Florianópolis

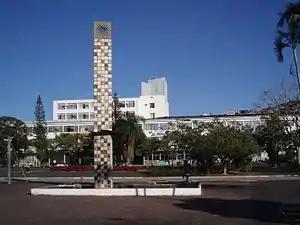
Federal University of Santa Catarina.

In addition to its white sand beaches, Florianópolis offers many historical attractions, including the sites of the original Azorean colonists, the Lagoa da Conceição lagoon, and Santo Antônio de Lisboa. Tourism in Florianópolis has grown significantly over the past 10 years, with increasing numbers of visitors coming from other large cities in Brazil (particularly Porto Alegre, Curitiba, São Paulo and Rio de Janeiro) as well as other South American countries (particularly Argentina, with direct flights offered daily from Buenos Aires).